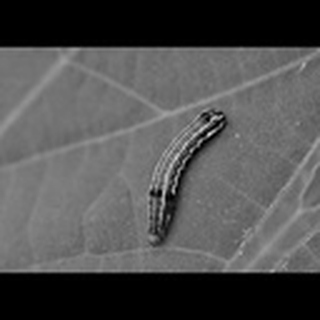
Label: cotton_army_worm